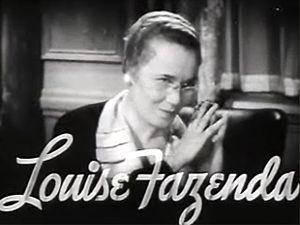
Le Gondolier de Broadway est un film américain réalisé par Lloyd Bacon et sorti en 1935.
Louise Fazenda est une actrice américaine qui fut une des stars des comédies de Mack Sennett.